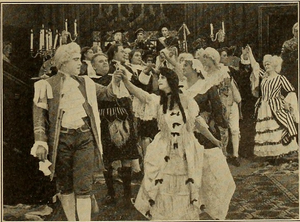
Shon the Piper est un film muet américain réalisé par Otis Turner et sorti en 1913.